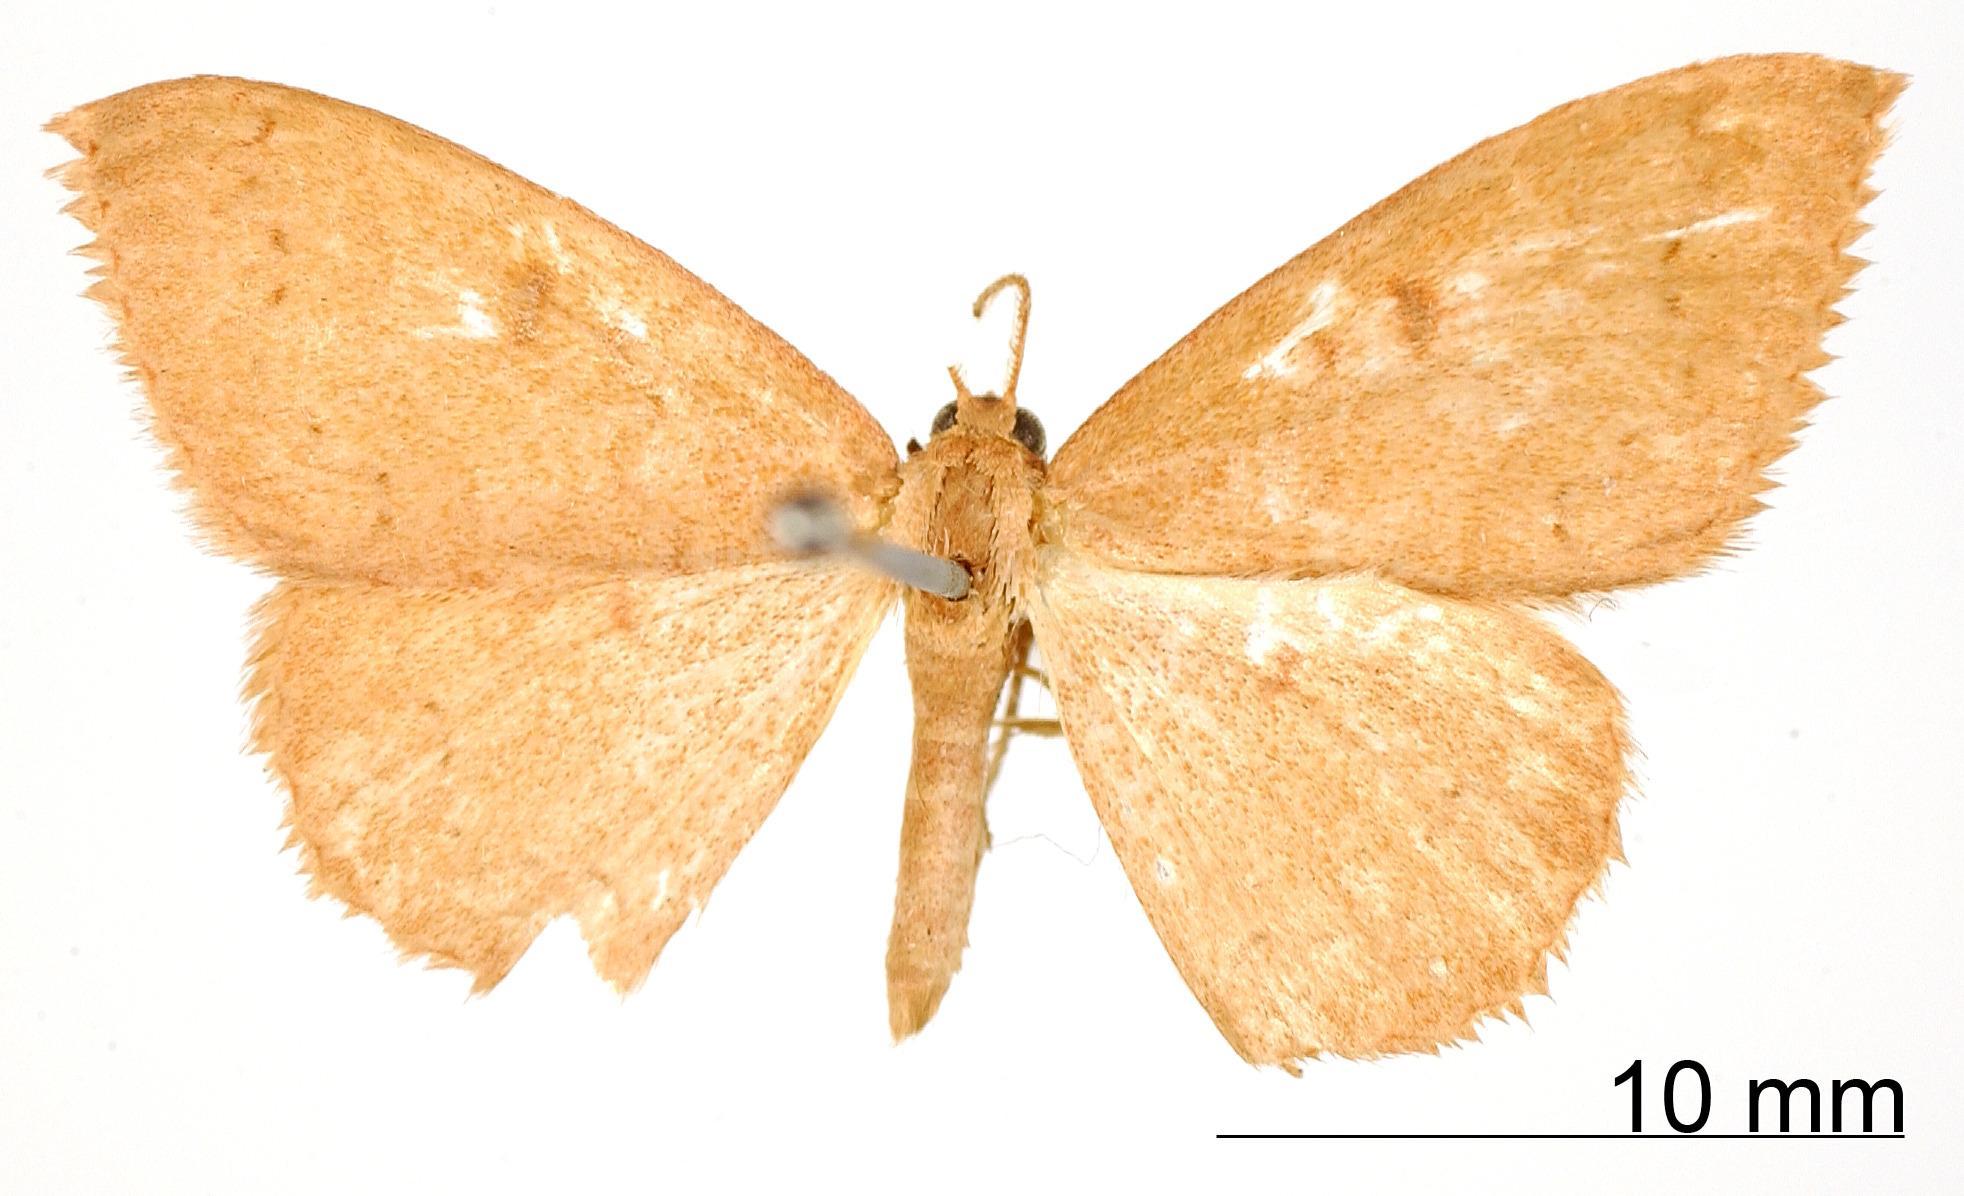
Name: Dysephyra subrosea
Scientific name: Dysephyra subrosea Dognin, 1900
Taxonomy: Animalia, Arthropoda, Insecta, Lepidoptera, Geometridae, Sterrhinae
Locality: Environs de Loja, Loja, Ecuador
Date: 1890